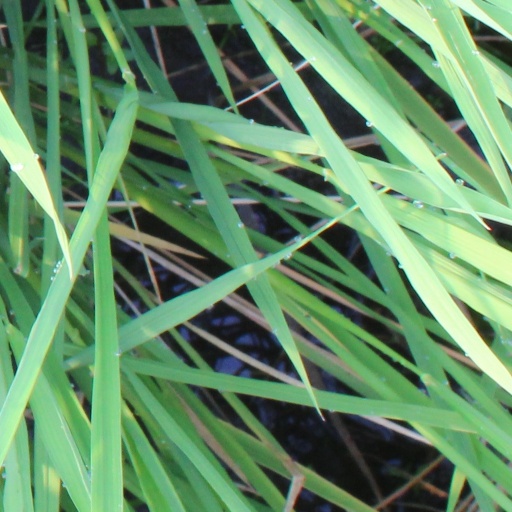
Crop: rice